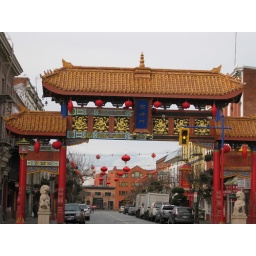
Constructed in 1981. The stone male and female lions keep away evil spirits.